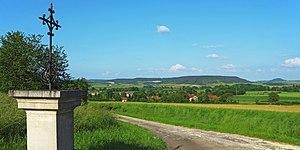
Vix et colline tabulaire de la Grande-Montagne (315 m) vus de la croix du chemin Mont-Lassois-des-Vignes
Vix est une commune française située dans le département de la Côte-d'Or, en région Bourgogne-Franche-Comté. Le village est connu pour le "vase de Vix" découvert sur le mont Lassois au pied duquel le village se niche. Les gentilés sont "Vixois" et "Vixoises".